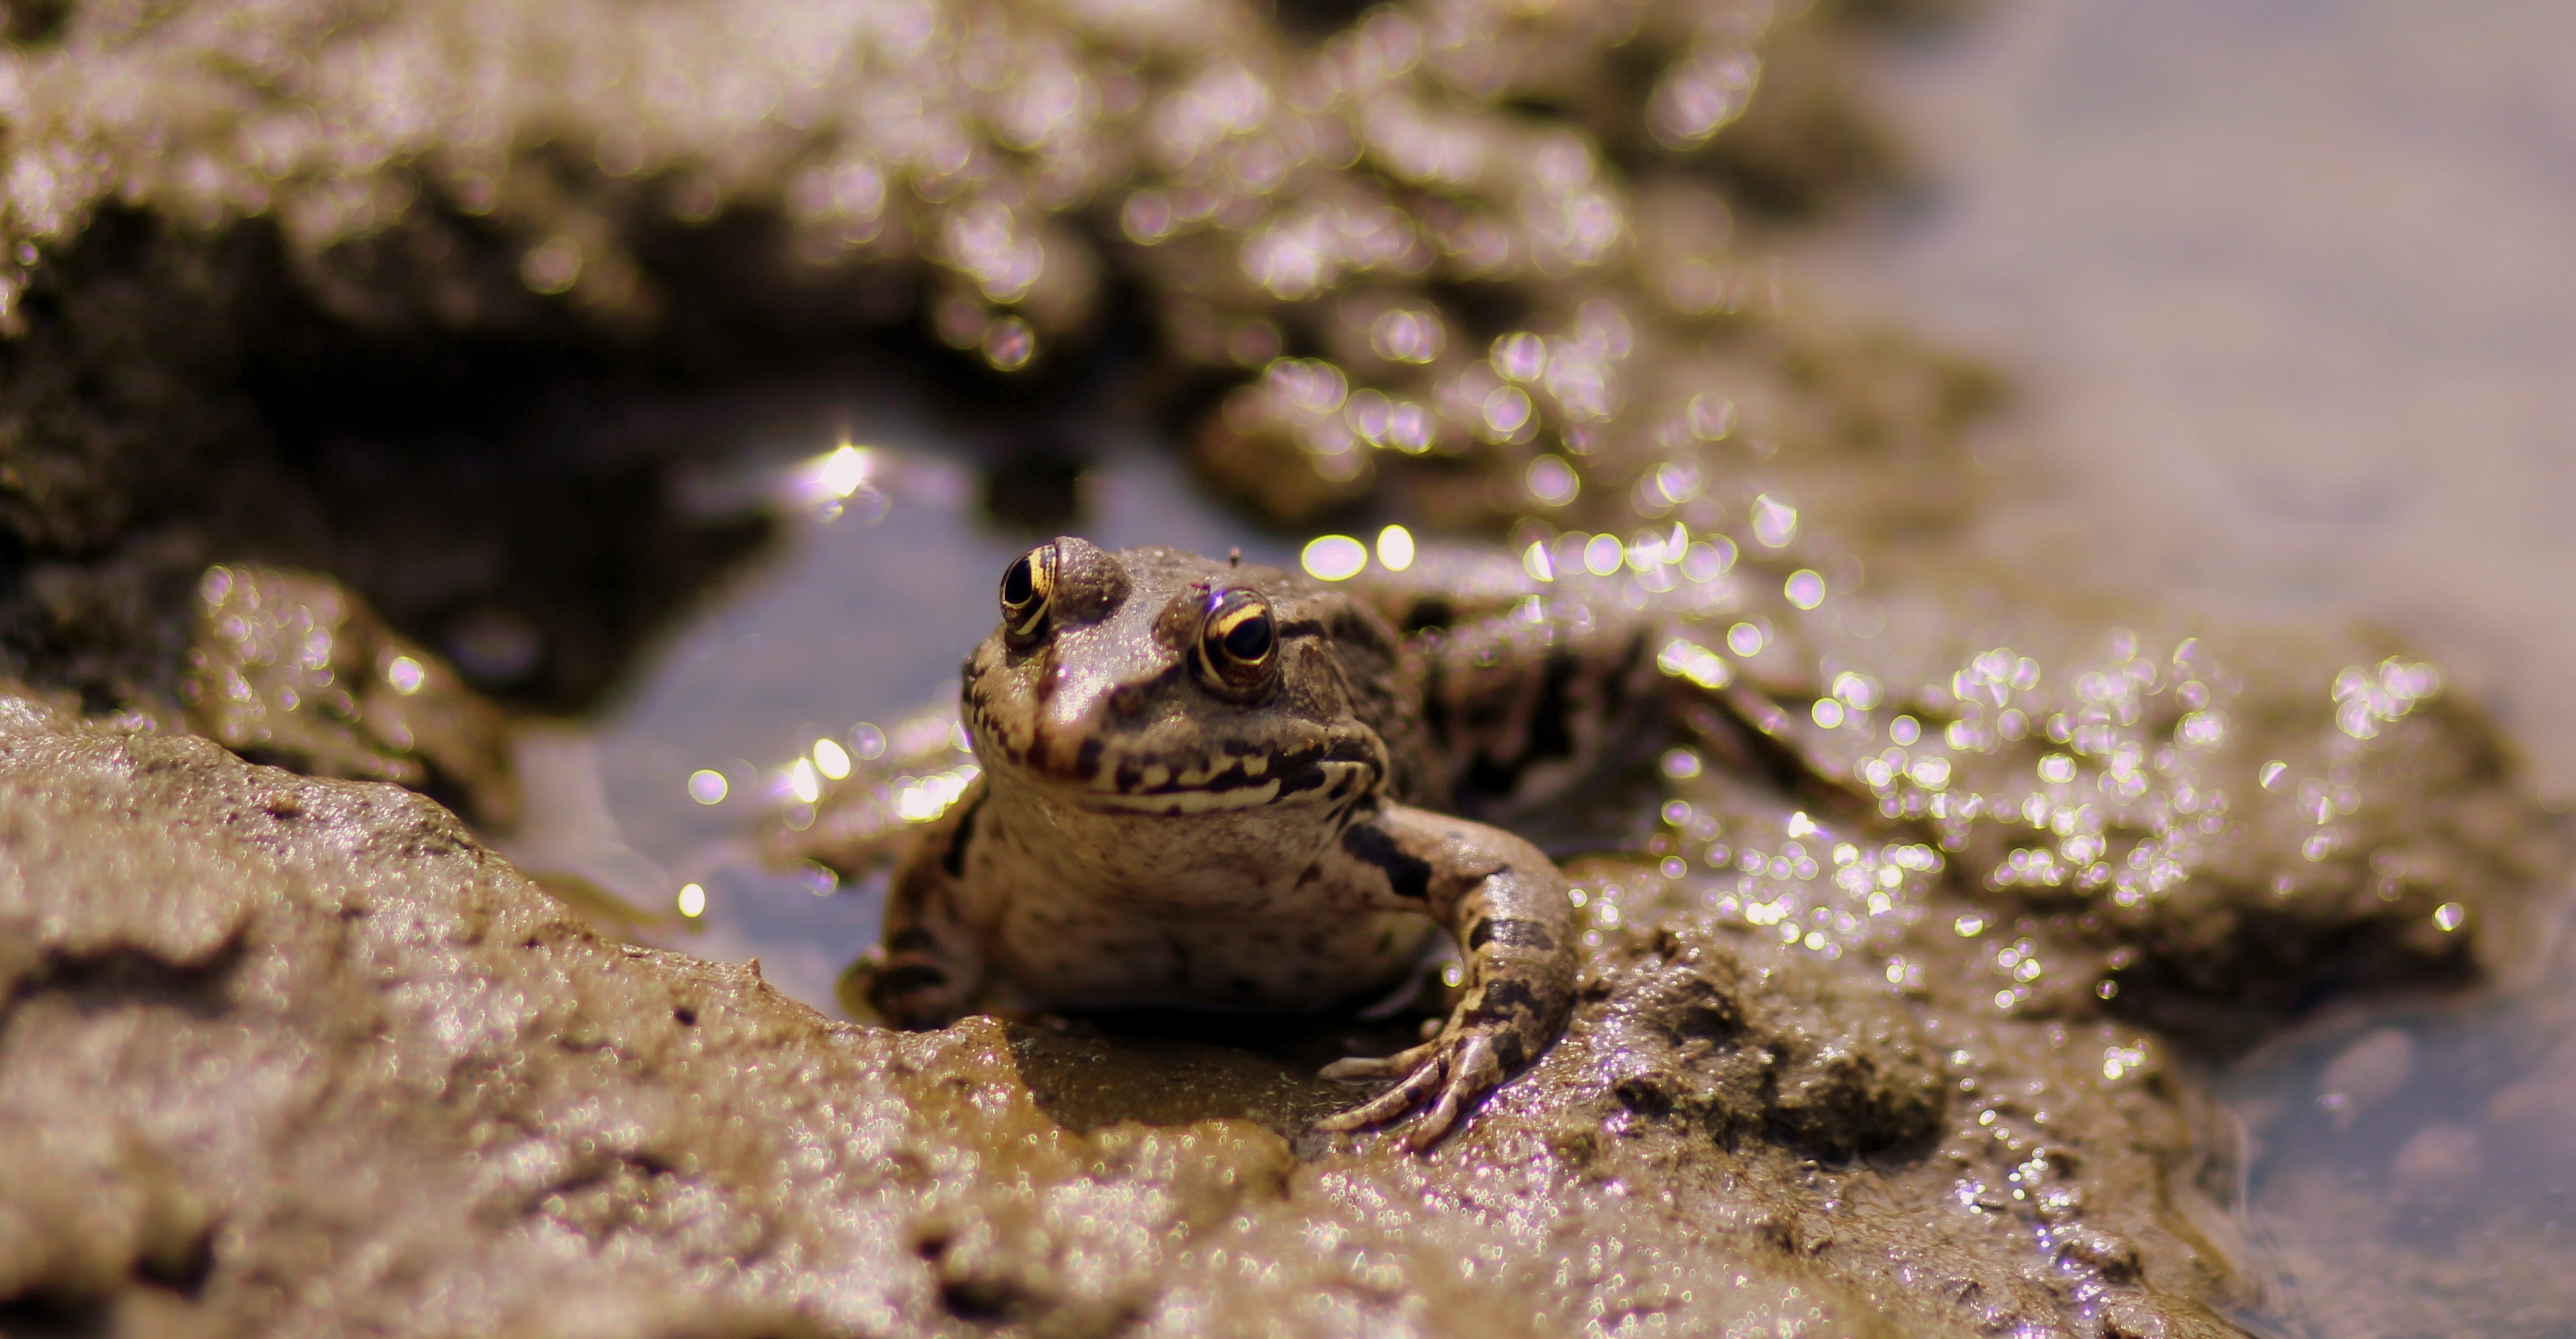
water, nature, lake, wildlife, food, green, biology, frog, toad, amphibian, fauna, close up, macro photography, marine biology